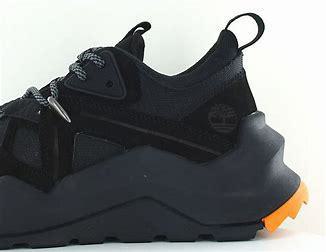
Brand: Timberland
Model: Madbury